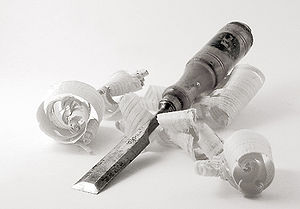
Stemmejern
Stemmejern og høvlspåner
Stemmejernet er et af de mest elementære stykker værktøj, kendt siden stenalderen. De er fremstillet af bronze i bronzealder, både med angel og med dølle, og siden jernalderen af jern eller stål.